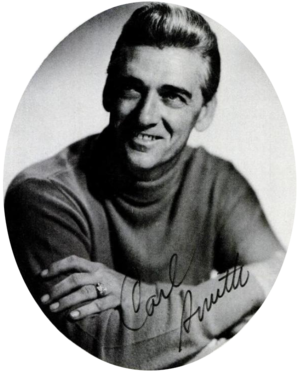
Carl Smith, né le 15 mars 1927 à Maynardville et mort le 16 janvier 2010, est un chanteur et guitariste country américain.